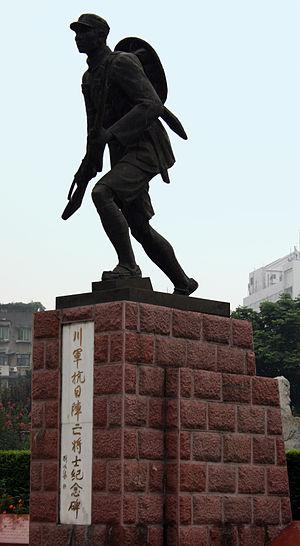
La clique du Sichuan est un ensemble de seigneurs de guerre locaux chinois dominant la province du Sichuan au cours de la période dite "des seigneurs de la guerre chinois". Lors de la proclamation de la république de Chine, le pays s'est complètement morcelé en une multitude de cliques rivales. Mais contrairement aux autres cliques structurées autour d'un seul seigneur, la clique du Sichuan était aux mains de cinq seigneurs de la guerre souvent rivaux : Liu Xiang, Yang Sen, Liu Wenhui, Deng Xihou, et Tian Songyao.